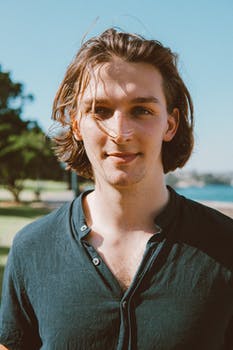
Label: No Watermark